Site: brandenburg
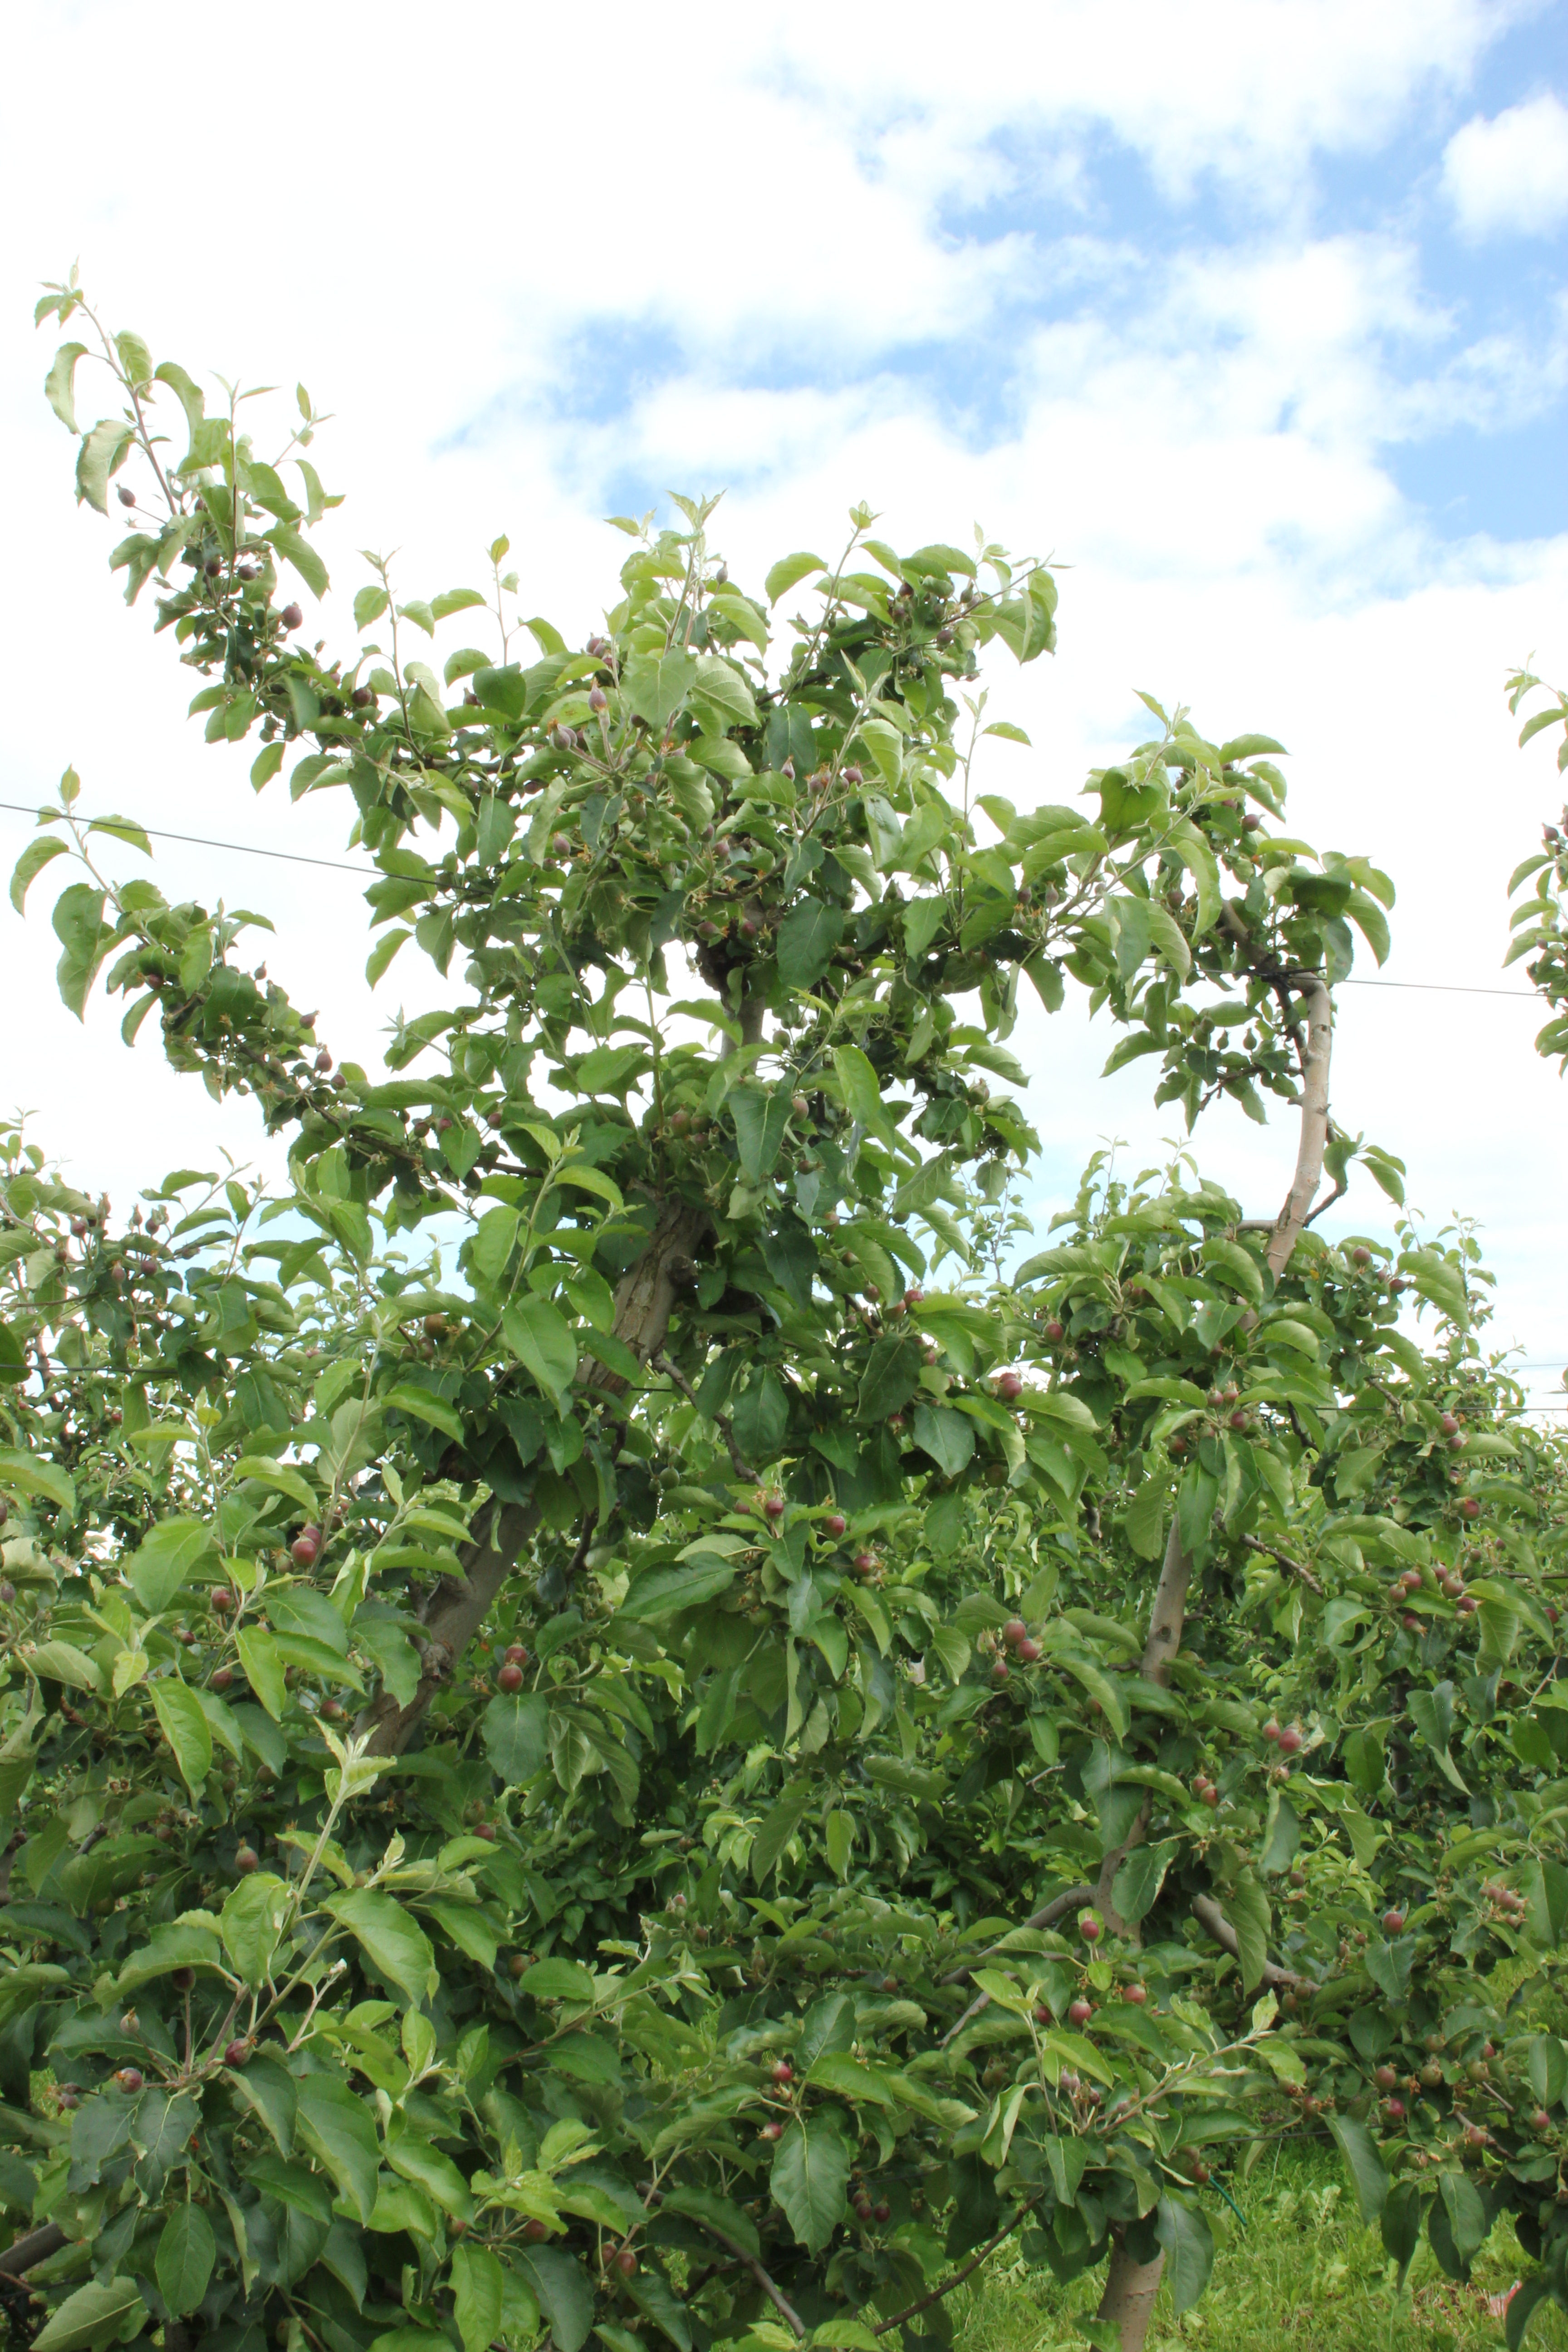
Growth stage (BBCH 72): Development of fruit